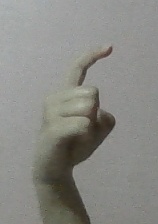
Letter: ra